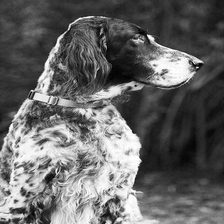
Species: dog
Breed: english setter